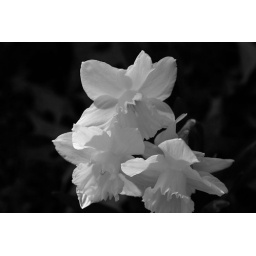
spring in black and white